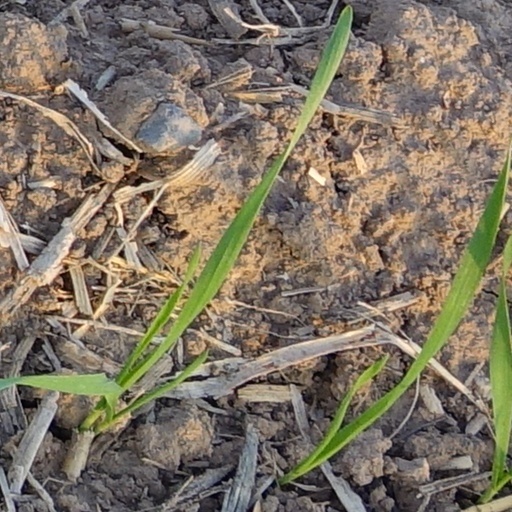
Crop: wheat